Homelessness in Israel

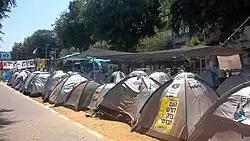
Housing protest on Rothschild Boulevard, Tel Aviv, 2011

Homelessness increased following the wave of Soviet immigration in 1991. As many as 70 percent of homeless people in Tel Aviv are immigrants from the former Soviet Union, nearly all of them men. According to homeless shelter founder Gilad Harish, "when the recession hit Israel in the early 90s, the principle of 'last in, first out' kicked in, and many Russian immigrants lost their jobs. Being new to the country, they didn't have a strong family support system to fall back on like other Israelis do. Some ended up on the street with nowhere to go."